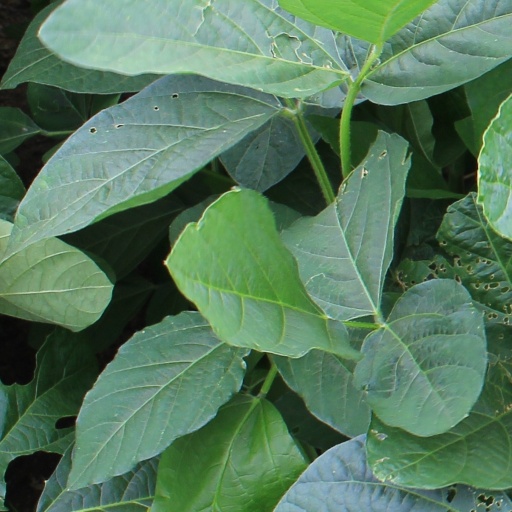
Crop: soybean